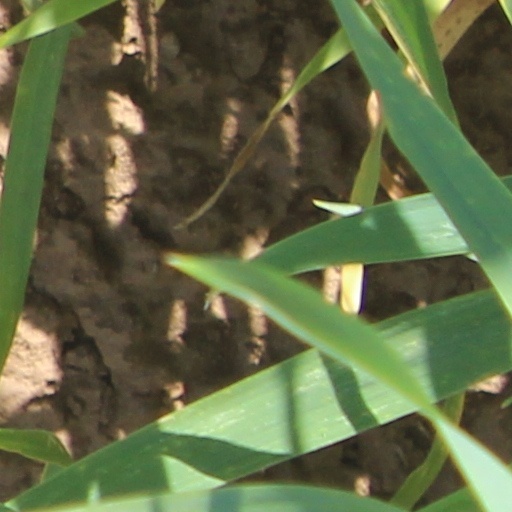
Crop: wheat